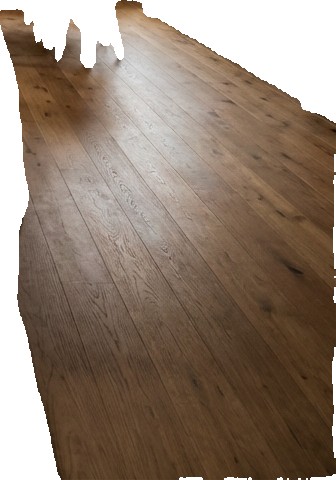
Surface category: floors